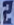
Number: 2